Third Ward, Houston

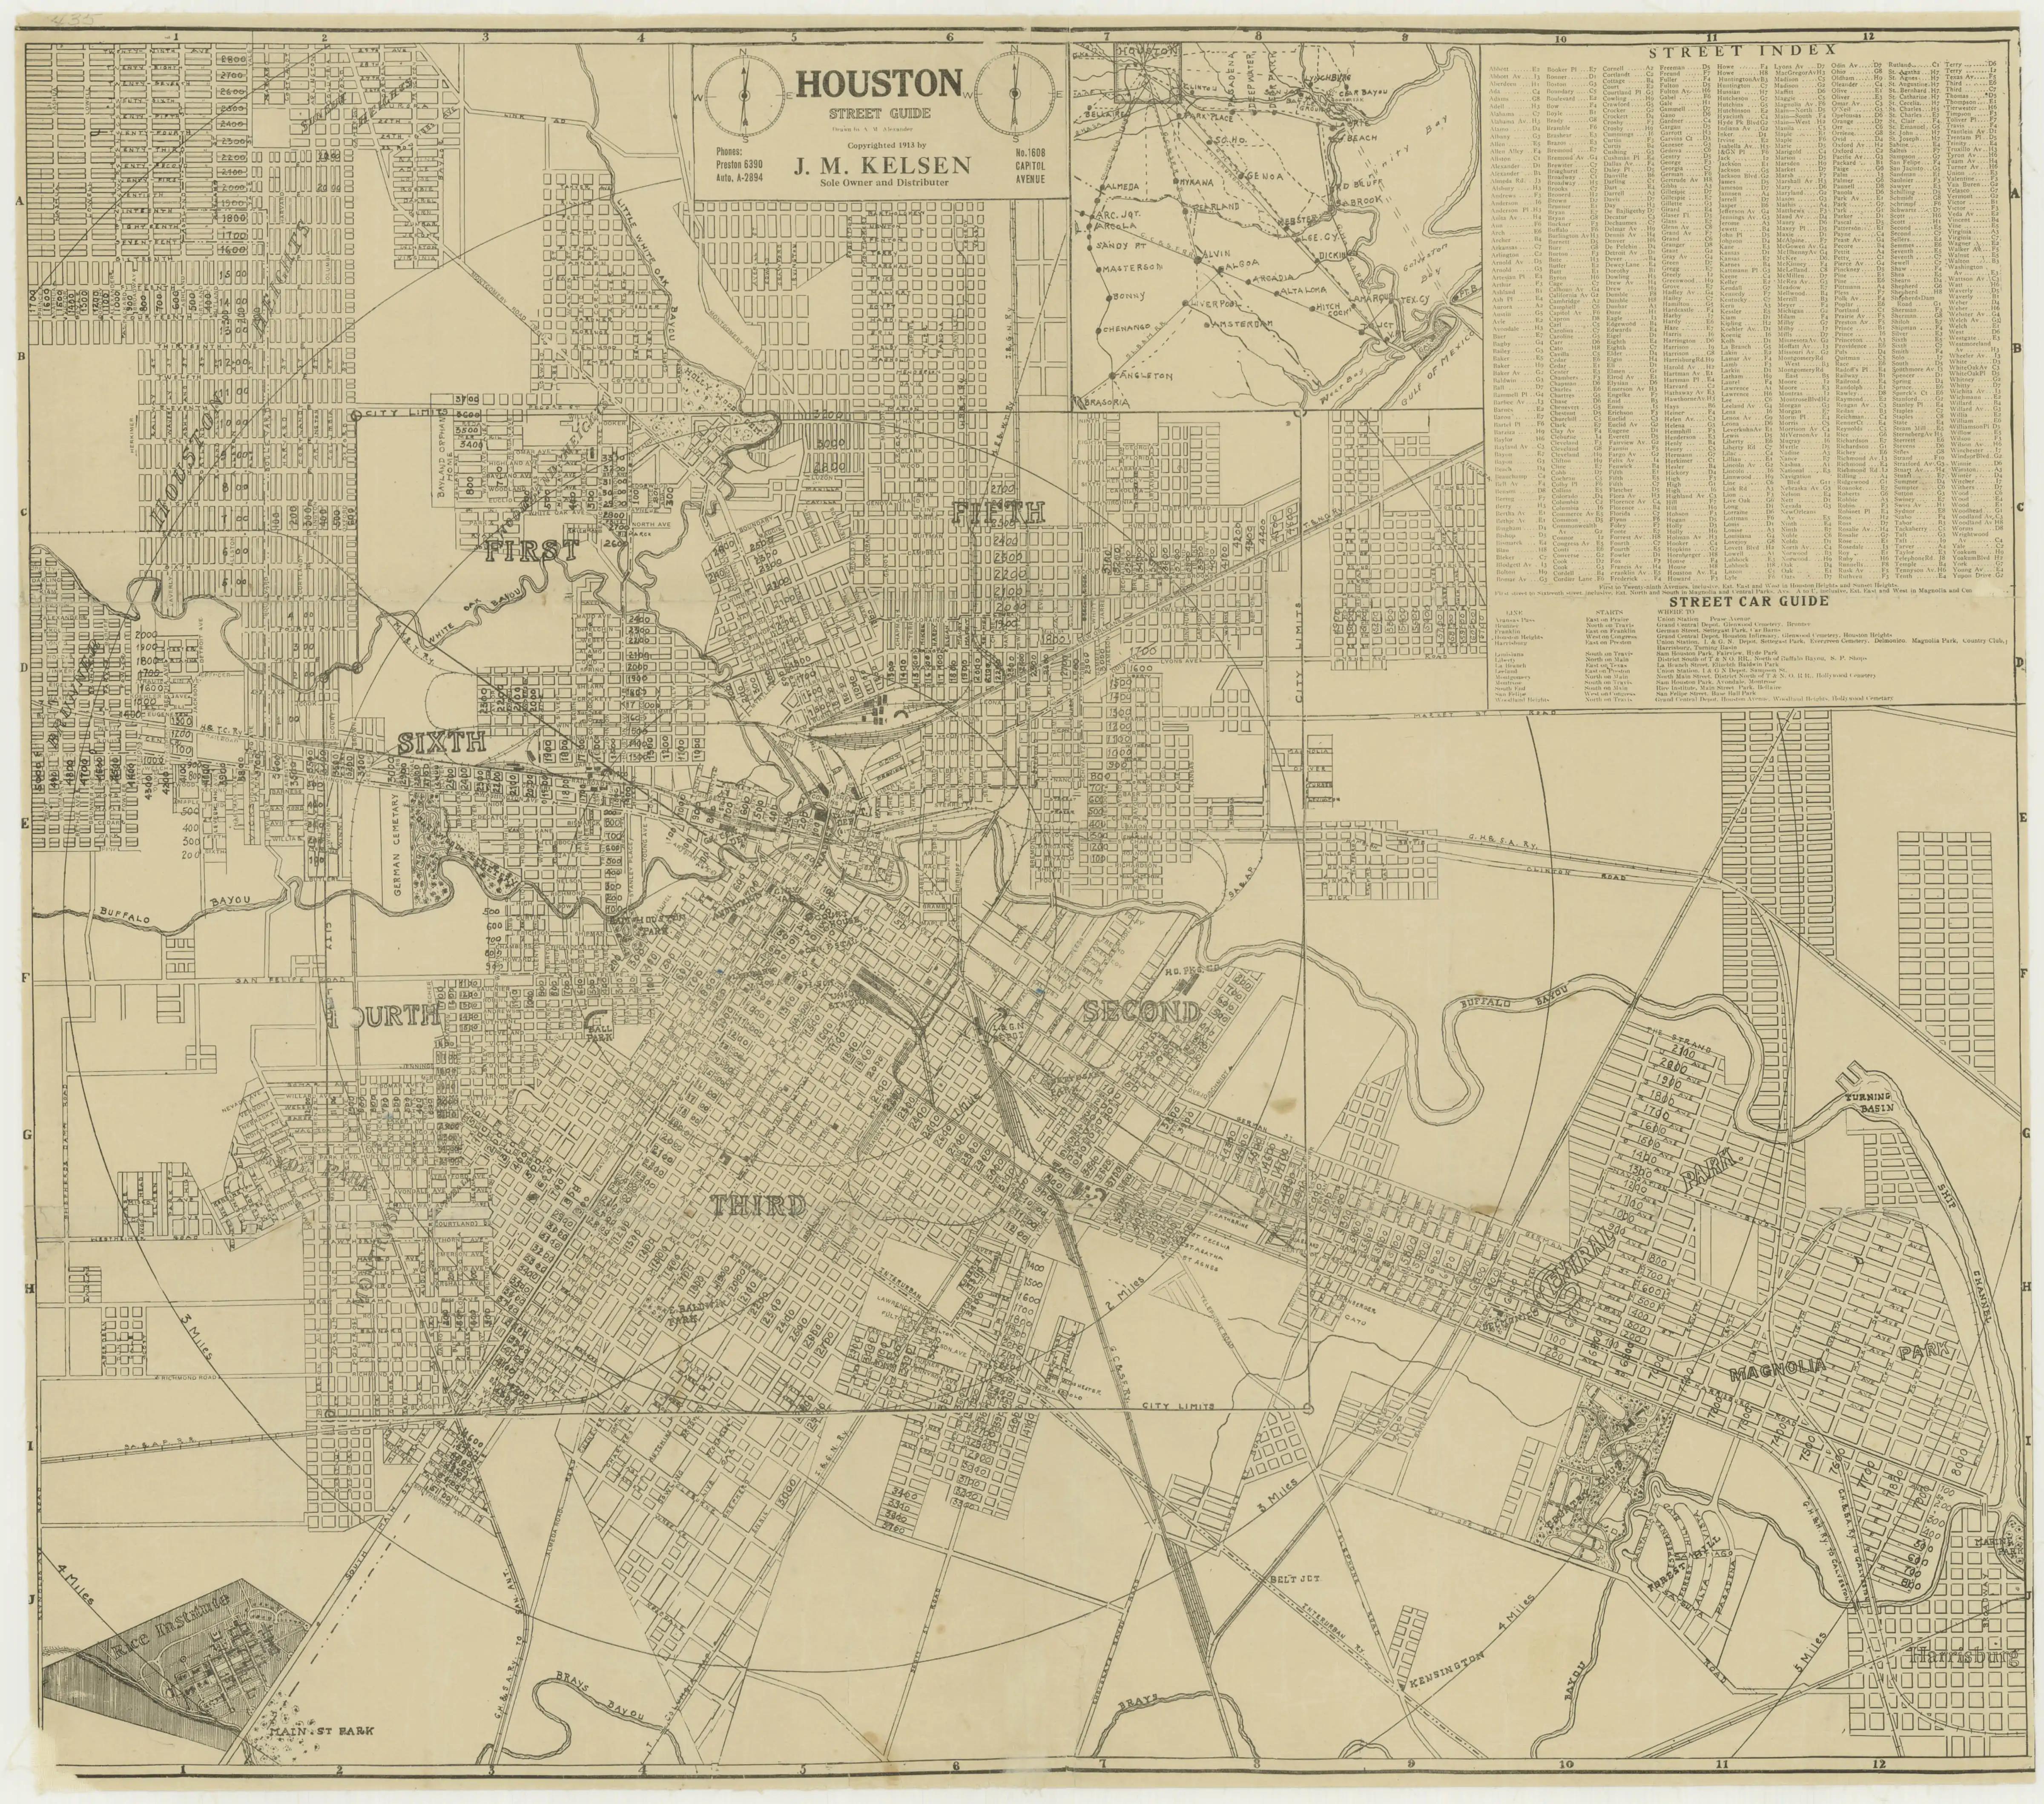
1913 map of the six wards of Houston

In the 1800s much of what was Third Ward, the present-day east side of Downtown Houston, was what Stephen Fox, an architectural historian who lectured at Rice University, referred to as "the elite neighborhood of late 19th-century Houston." Ralph Bivins of the "Houston Chronicle" said that Fox said that area was "a silk-stocking neighborhood of Victorian-era homes." Bivins said that the construction of Union Station, which occurred around 1910, caused the "residential character" of the area to "deteriorate." Hotels opened in the area to service travelers. Afterwards, according to Bivins, the area "began a long downward slide toward the skid row of the 1990s" and the hotels were changed into flophouses. Passenger trains stopped going to Union Station. The City of Houston abolished the ward system in the early 1900s, but the name "Third Ward" was continued to be used to refer to the territory that it used to cover.